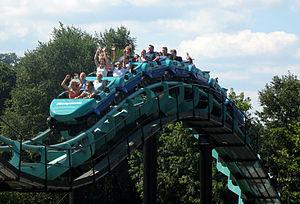
Phantom's Revenge sont des hyper montagnes russes et des méga montagnes russes du parc Kennywood, situé près de Pittsburgh, en Pennsylvanie, aux États-Unis. L'attraction ouvre tout d'abord en 1991 sous le nom Steel Phantom et possède quatre inversions. Elle ferme en 2000 et est remodelée par D. H. Morgan Manufacturing pour rouvrir le 19 mai 2001 sans inversions et sous sa forme actuelle : Phantom's Revenge.